Ozimek volans

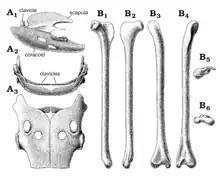
Scapulocoracoid (A) and humerus (B)

An anatomical characteristic that distinguished "Ozimek" from other protorosaurs was the coracoids in its shoulder girdle, which were large and plate-like, and formed a convex shield covering the bottom of the shoulder region. This structure probably originated by the coracoids fusing with the sterna; "Tanytrachelos" in particular had large, quadrangular sterna, but they were unfused to the coracoids. Overall, the fused scapulocoracoid complex was the largest bone among fossils attributable to "Ozimek". Each coracoid bore two openings in front of each other. The front opening may have been homologous with the coracoid foramina found in other animals, but the origin of the rear opening is unclear. Another distinguishing characteristic is that its scapulae were low (like "Tangasaurus") but crescent-shaped (like "Tanystropheus" and "Tanytrachelos"). The glenoid fossa where the humerus articulated with the scapulocoracoid seemed to have been limited to the coracoids. The pelvic girdle of "Ozimek" was more typical of protorosaurs, being similar to "Prolacerta", "Malerisaurus", and "Pamelaria". As in "Sharovipteryx", the portion of the ilium in front of the acetabulum (hip socket) was well-developed.